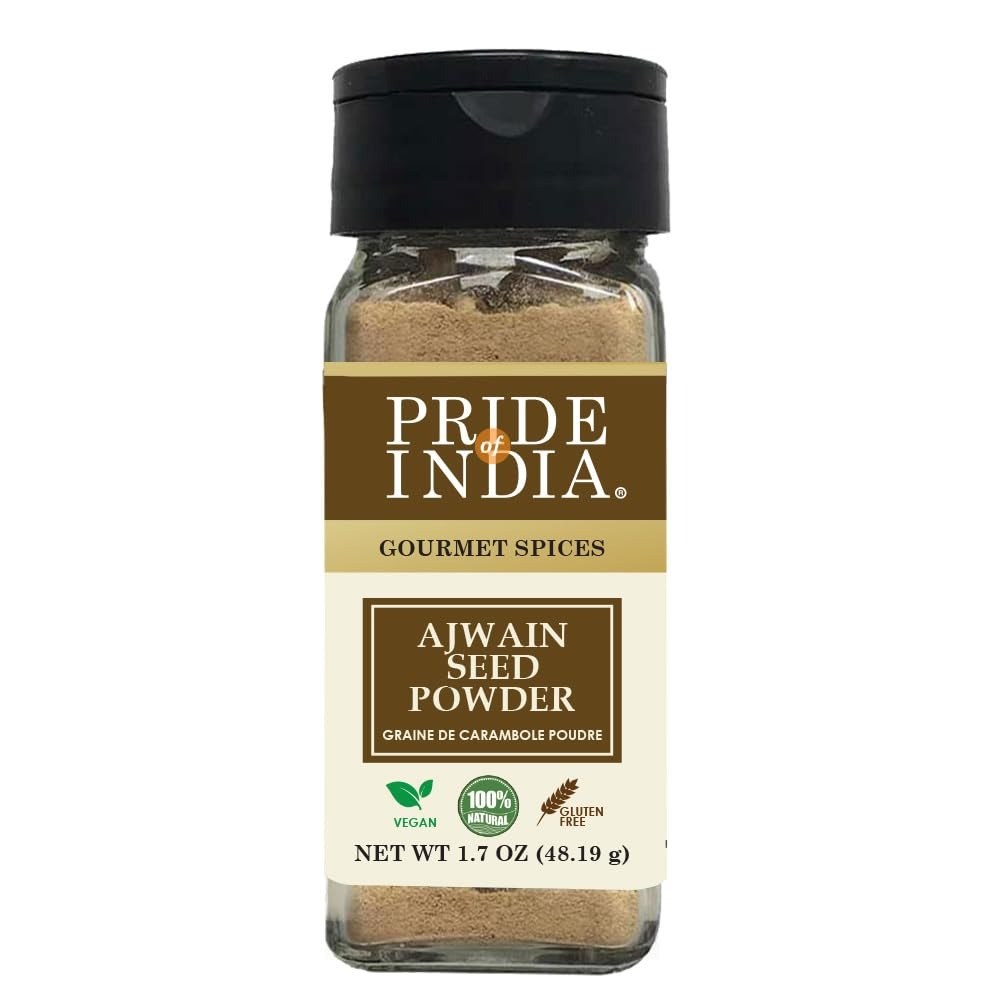
Item Name: Pride of India - PACK of 6 - Ajwain Seed Powder – Gourmet Indian Spice – Made from Fresh Carom Seeds – Rich in Nutrients – Aromatic & Flavorful – Easy to Use - 2.1 oz. Small Dual Sifter Bottle
Bullet Point 1: MADE W/ REAL CAROM SEEDS: Our ajwain seed ground is made by expertly crushing carefully selected whole ajwain or carom seeds that are crunchy, nutritious, and full of flavor. It is an exotic Indian spice and a perfect choice to add unique flavors, pleasing fragrances to a variety of dishes. It makes your meals delicious and wholesome.
Bullet Point 2: NUTRIENT DENSE: Just like the seeds, our carom ground is also rich in nutrients like fiber, vitamins, and antioxidants. Including carom seed powder in your daily lifestyle greatly enhances it helping you overcome challenges. Due to this reason, it is also recommended by Ayurveda to include ajwain in either whole or powder form.
Bullet Point 3: PURE & NATURAL: Carom seeds used to make our Ajwain seed Powder are 100% natural and have been cultivated without any artificial chemicals or pesticides. They are GMO-free, vegan, gluten-free, and no artificial colors or preservatives have been added in the process of making the product. Its consistent texture and mild flavor make for a great addition to any meal.
Bullet Point 4: EASY TO USE: Our whole ajwain ground comes in a small dual sifter bottle adding convenience while using. The sprinkler and spoon mechanism makes the spice accessible the way you like. Now, enjoy the fresh smell of homemade spices with our range of blends and seasonings and enhance the taste of home-cooked meals.
Bullet Point 5: AUTHENTICITY GUARANTEED: We assure top-quality products and take extra care to make sure that the purity and authenticity of products are intact throughout the whole process of bringing our products directly to you from farm to table, using advanced technology and a high standard of hygiene and grade.
Product Description: Pride of India brings New Gourmet Ajwain or Ajowan Seed Powder, obtained from the Ajwain plant. These seeds are used as a spice in cooking gives flavors to the recipe. Our Ajwain Seed Powder is greyish-brown in color and possesses a mild flavor and a heavenly aroma that greatly enhances your dishes.
Value: 1.0
Unit: Ounce

Price: 25.99